Ingeborg Steffensen

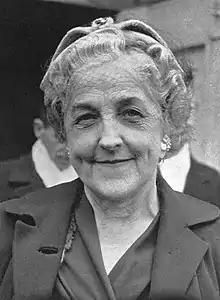

Ingeborg Steffensen (4 June 1888 – 7 January 1964) was a Danish mezzo-soprano opera singer who made her début at the Royal Danish Theatre in 1915 as Annchen in Carl Maria von Weber's "Jægerbruden". She was particularly successful in the title role of "Carmen", as Dalila in "Samson and Delilah" and Azuncena in "Il trovatore". She also sang the soprano Fru Ingeborg in Peter Heise's Danish opera "Drot og marsk". After her retirement from the stage in 1956, she continued to give concerts and sang oratorios.